Josef Bisig

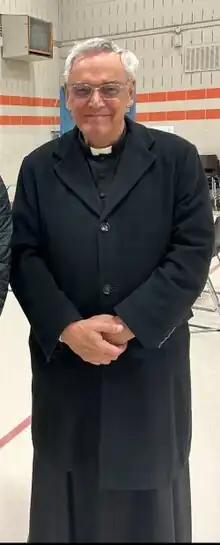
Josef Bisig during a meeting with members of St. Clement Parish in Ottawa, Canada in 2023

Josef Meinrad Bisig (born in 2 September 1952) is a Swiss traditionalist Catholic priest. He was co-founder and first superior general of the Priestly Fraternity of Saint Peter, created in 1988. He was originally a member of the Society of Saint Pius X but left when founder Archbishop Marcel Lefebvre illicitly consecrated four bishops, to create the Priestly Fraternity of Saint Peter.